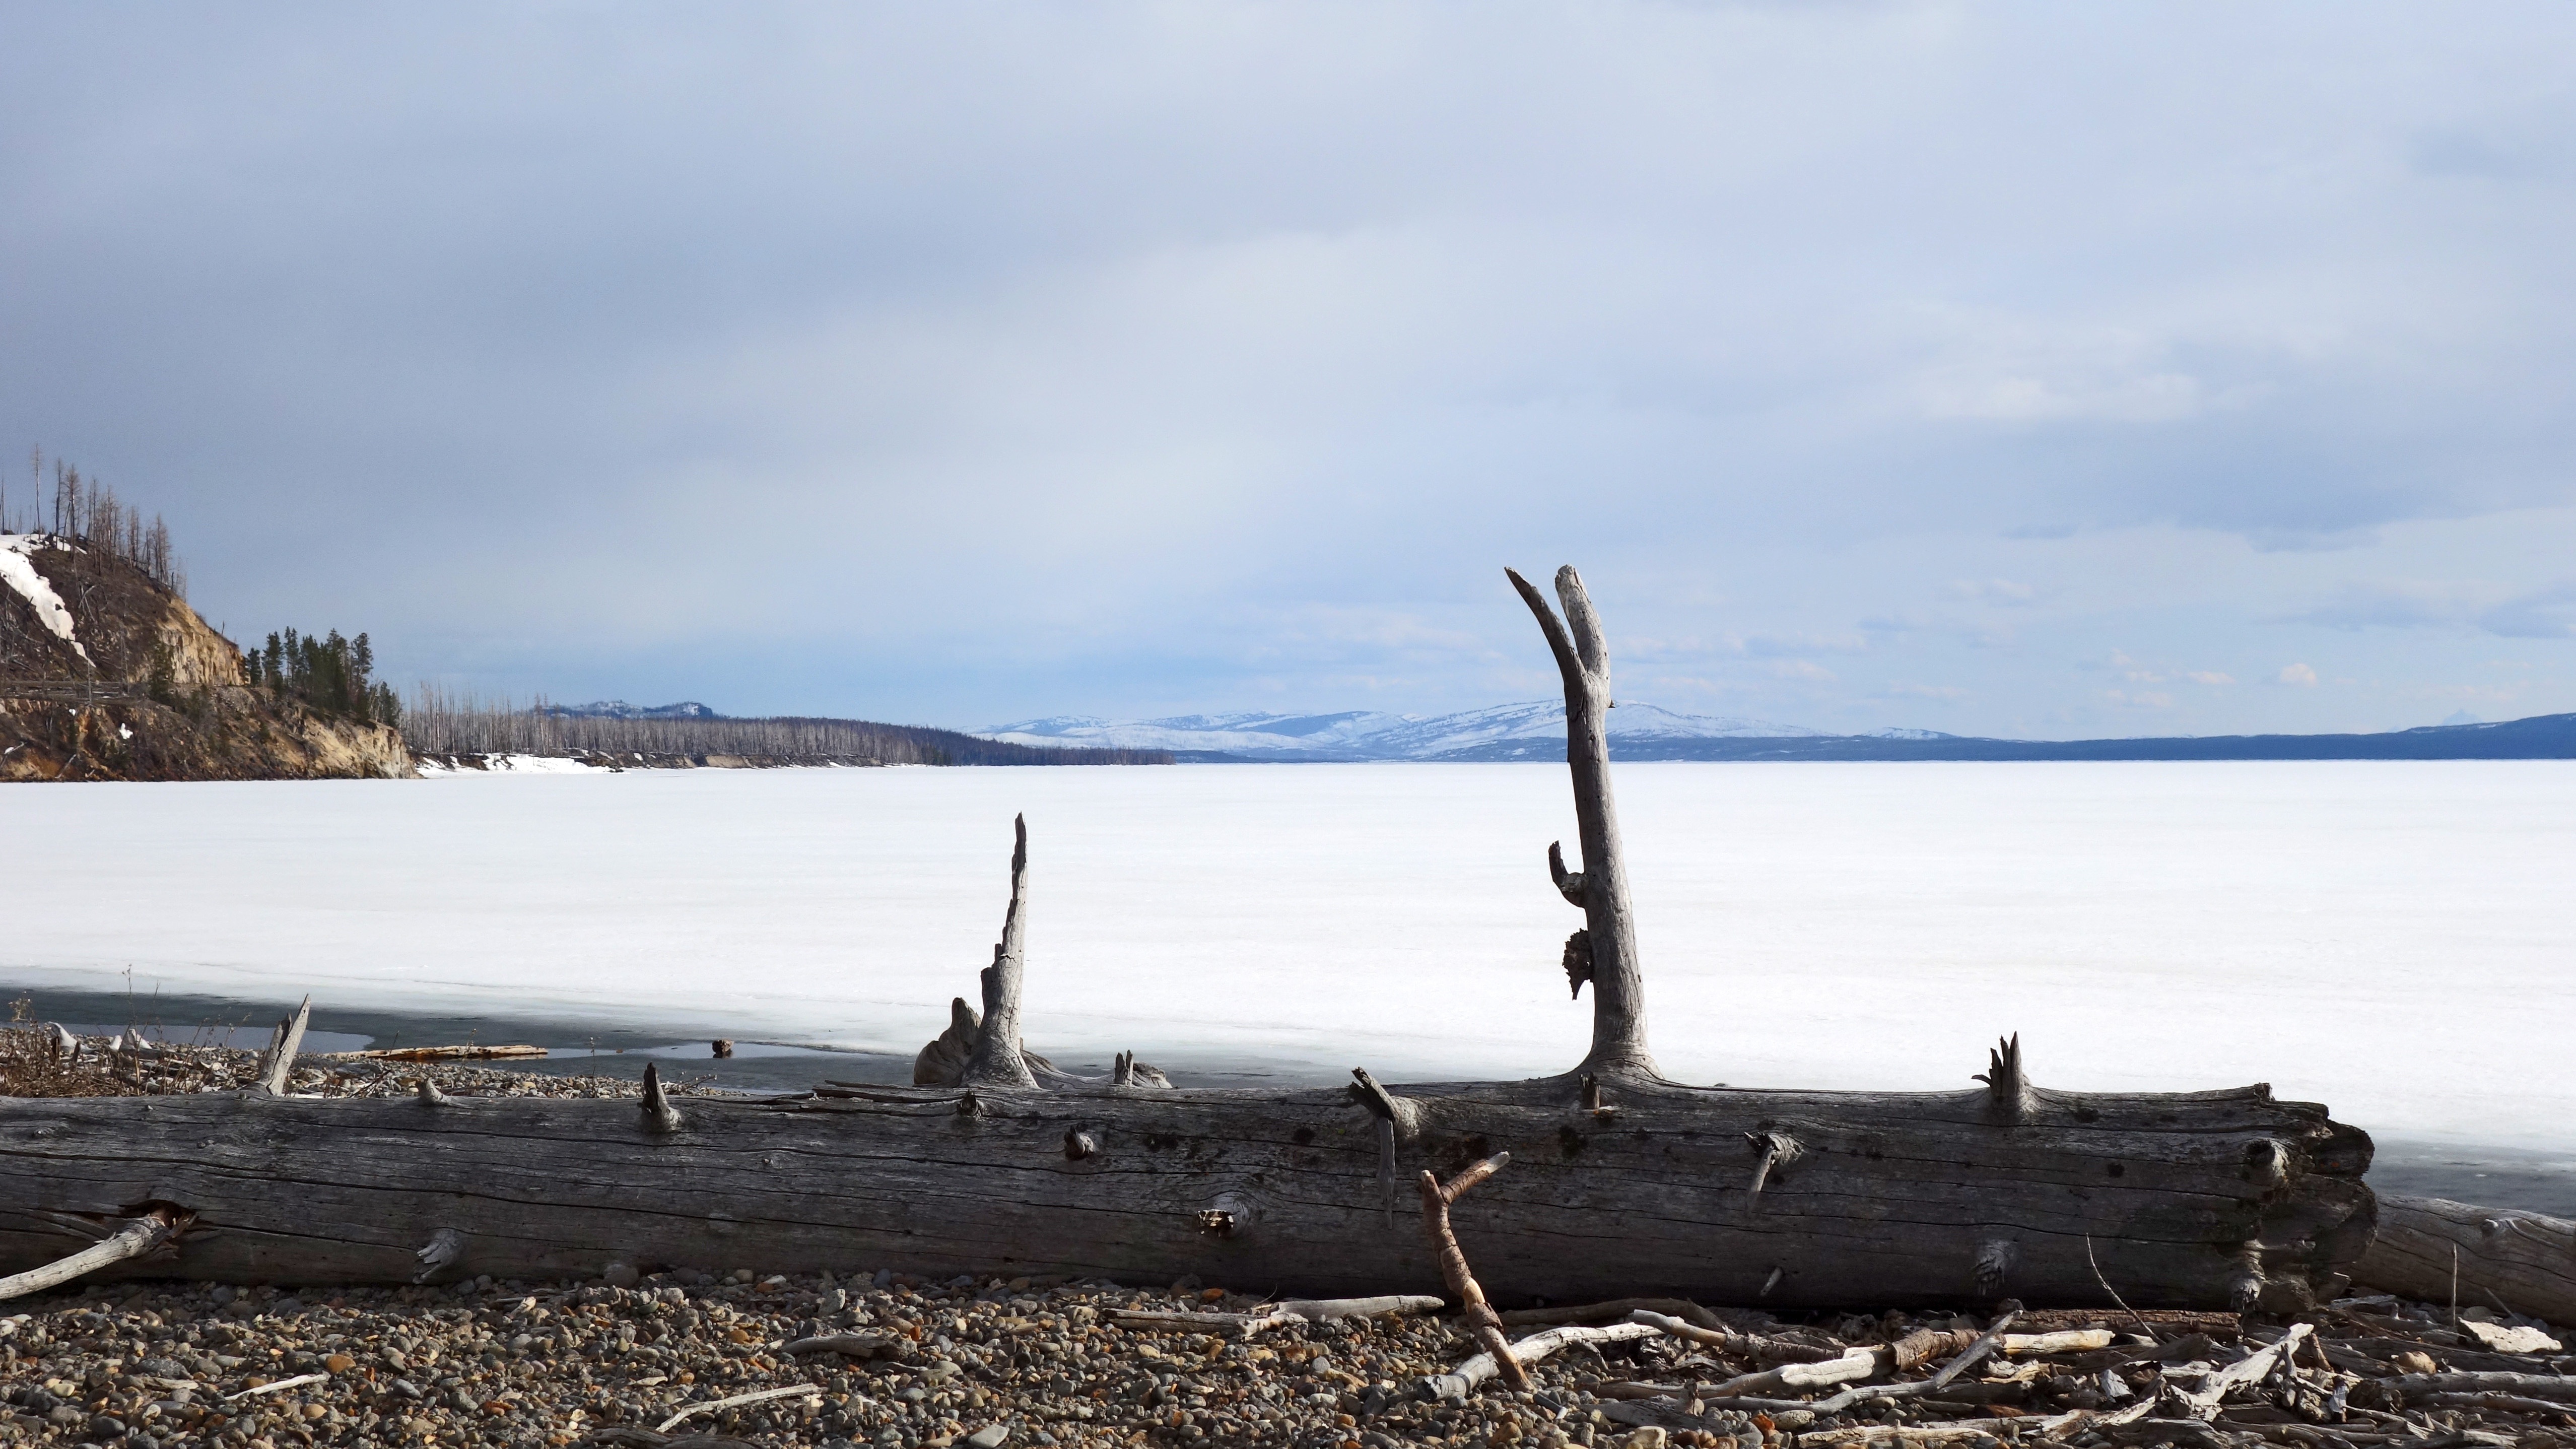
landscape, sea, coast, water, snow, cold, winter, boat, shore, lake, ice, vehicle, weather, america, national park, yellowstone, united states, leave, national parks